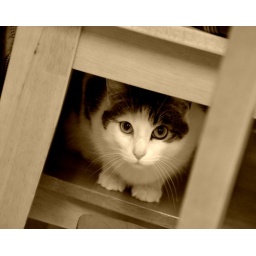
Norman on a chair under the table